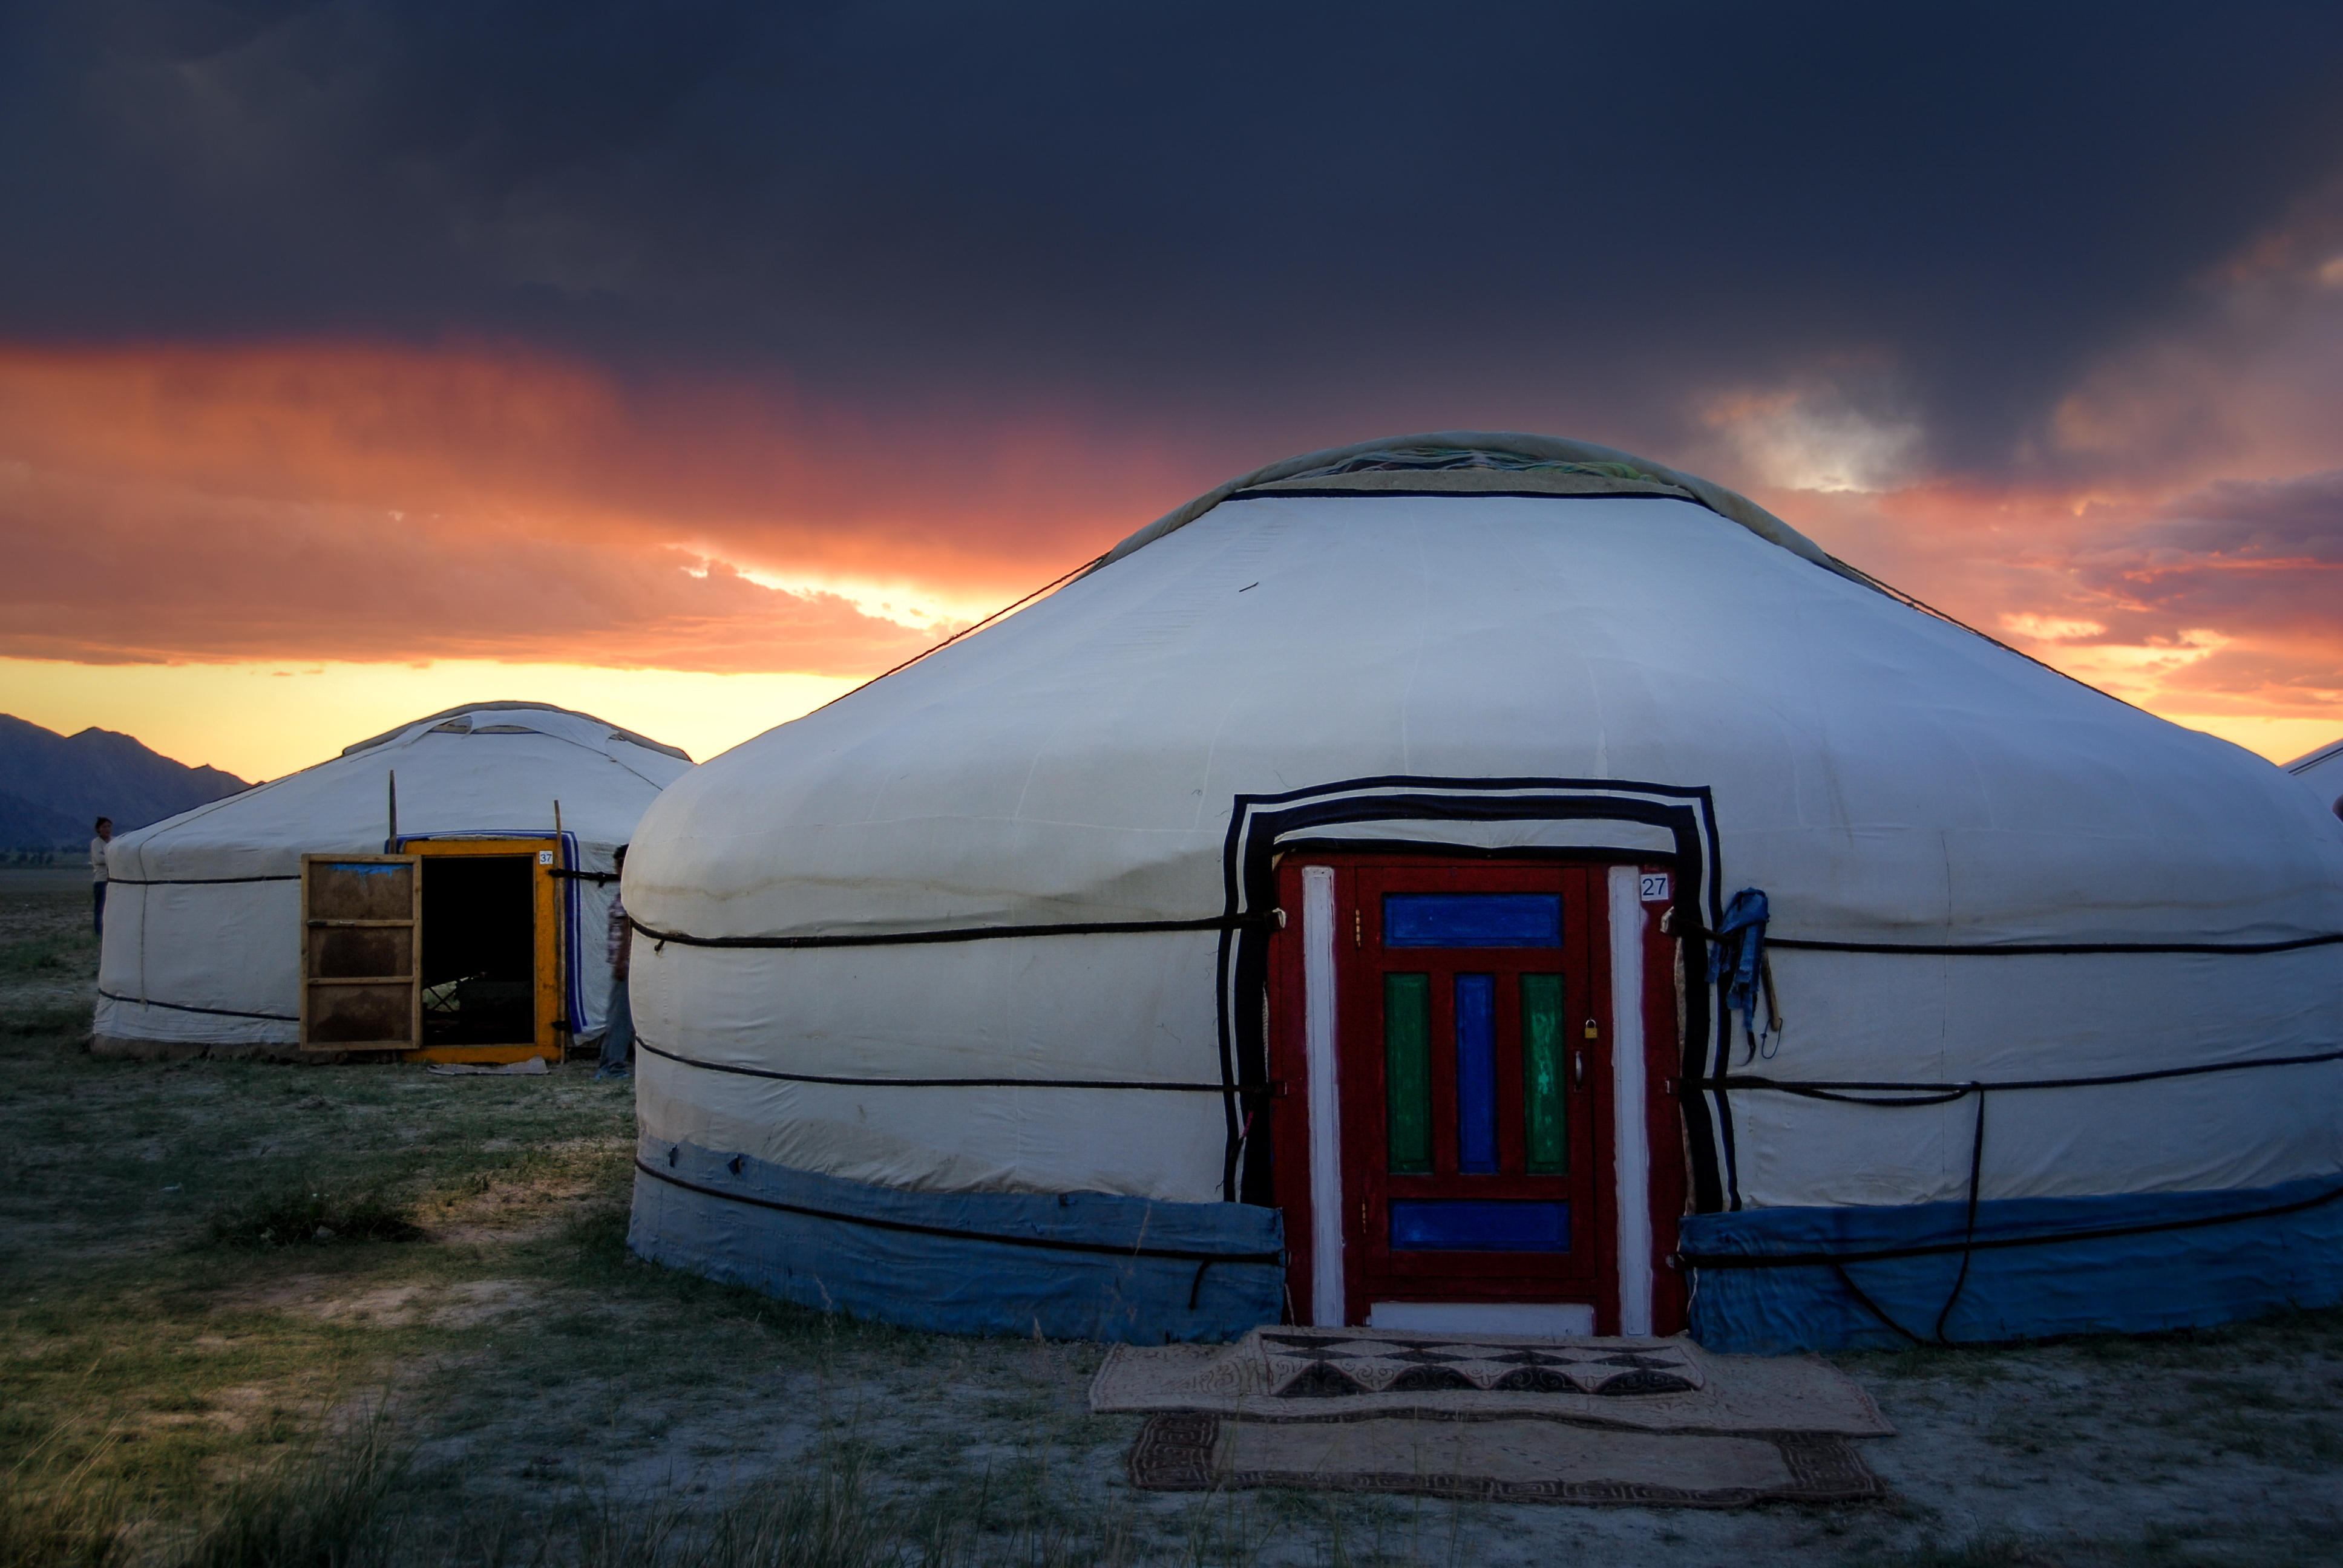
outdoor, sky, sunset, night, evening, observatory, dome, yurt, mongolia, khovd, bulgan, ger, atmosphere of earth